Wonderland (1999 film)

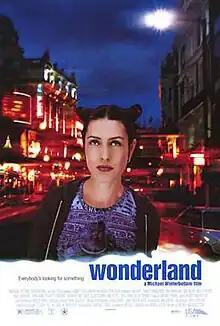
Theatrical release poster

Wonderland is a 1999 British drama film directed by Michael Winterbottom. The film stars Ian Hart, Shirley Henderson, Kika Markham, Gina McKee, Molly Parker, Jack Shepherd, John Simm, Stuart Townsend, Enzo Cilenti, and Sarah-Jane Potts.